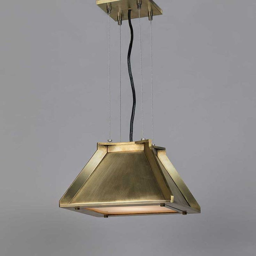
check out the light fixture .